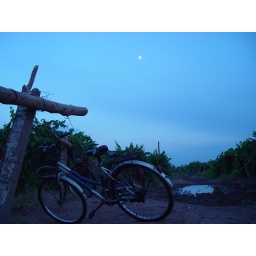
quite a bike ride through the water ways and around the vineyards